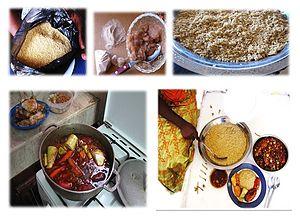
Le couscous est d'une part une semoule de blé dur préparée à l'huile d'olive et d'autre part, une spécialité culinaire issue de la cuisine berbère, à base de couscous, de légumes, d'épices, d'huile d'olive, et de viande ou de poisson.